Jean-Baptiste de Valbelle

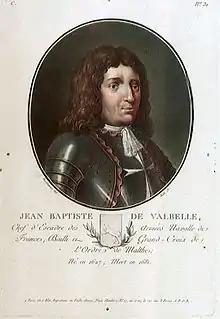

Jean-Baptiste de Valbelle (1627 – 17 April 1681) was a French naval officer, descended from a prominent naval family of Marseille.